In Our Time (short story collection)

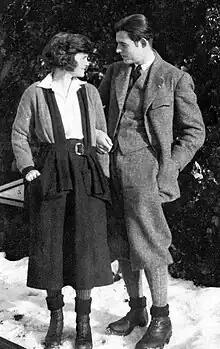
Hemingway and his wife Hadley on winter holiday in Chamby (Montreux), 1922

On December 2, 1922, nearly all of Hemingway's early writing – his juvenilia and apprentice fiction, including the duplicates – was lost. He had been sent on assignment to cover the Conference of Lausanne, leaving Hadley, who was sick with a cold, behind in Paris. In Lausanne he spent days covering the conference, and the evenings drinking with Lincoln Steffens. Before setting off to meet him in Switzerland, thinking he would want to show his work to Steffens, Hadley packed all his manuscripts into a valise which was subsequently stolen at Gare de Lyon train station. Although angry and upset, Hemingway went with Hadley to Chamby (Montreux) to ski, and apparently did not post a reward for the recovery of the valise. An early story, "Up in Michigan", survived the loss because Gertrude Stein had told him it was unprintable (in part because of a seduction scene), and he had stuffed it in a drawer.